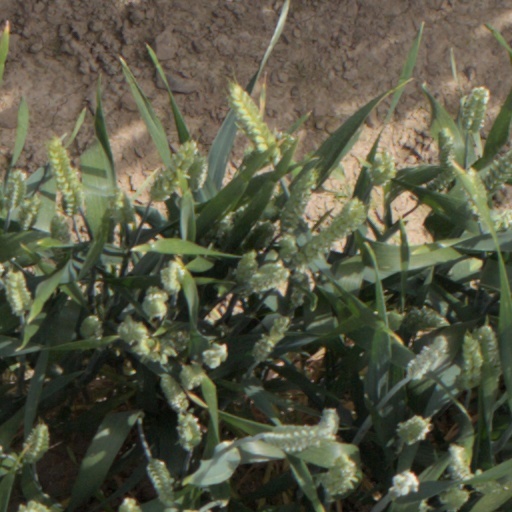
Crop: wheat